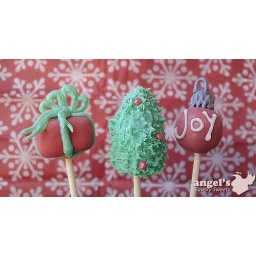
Christmas chocolate cake pops, dipped in colored white chocolate with chocolate detailing.Located in Fort Worth, TXsweets.angelceleste@yahoo.com